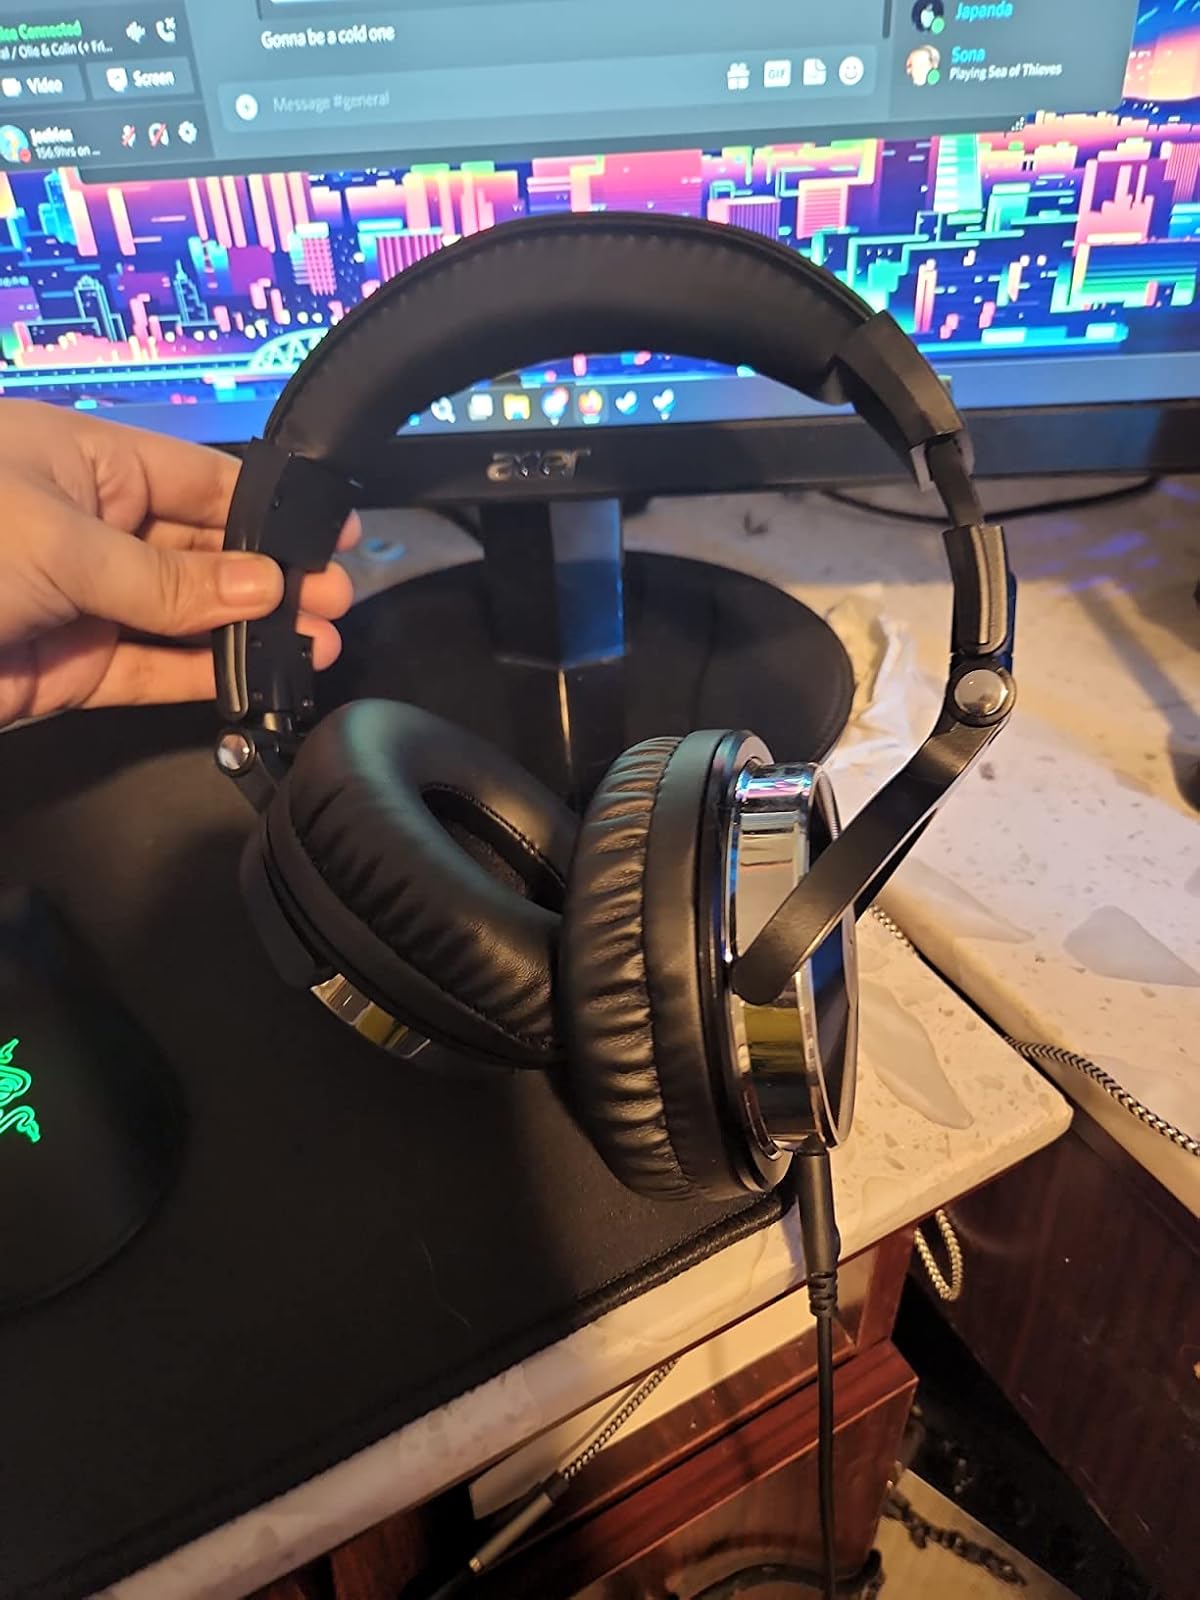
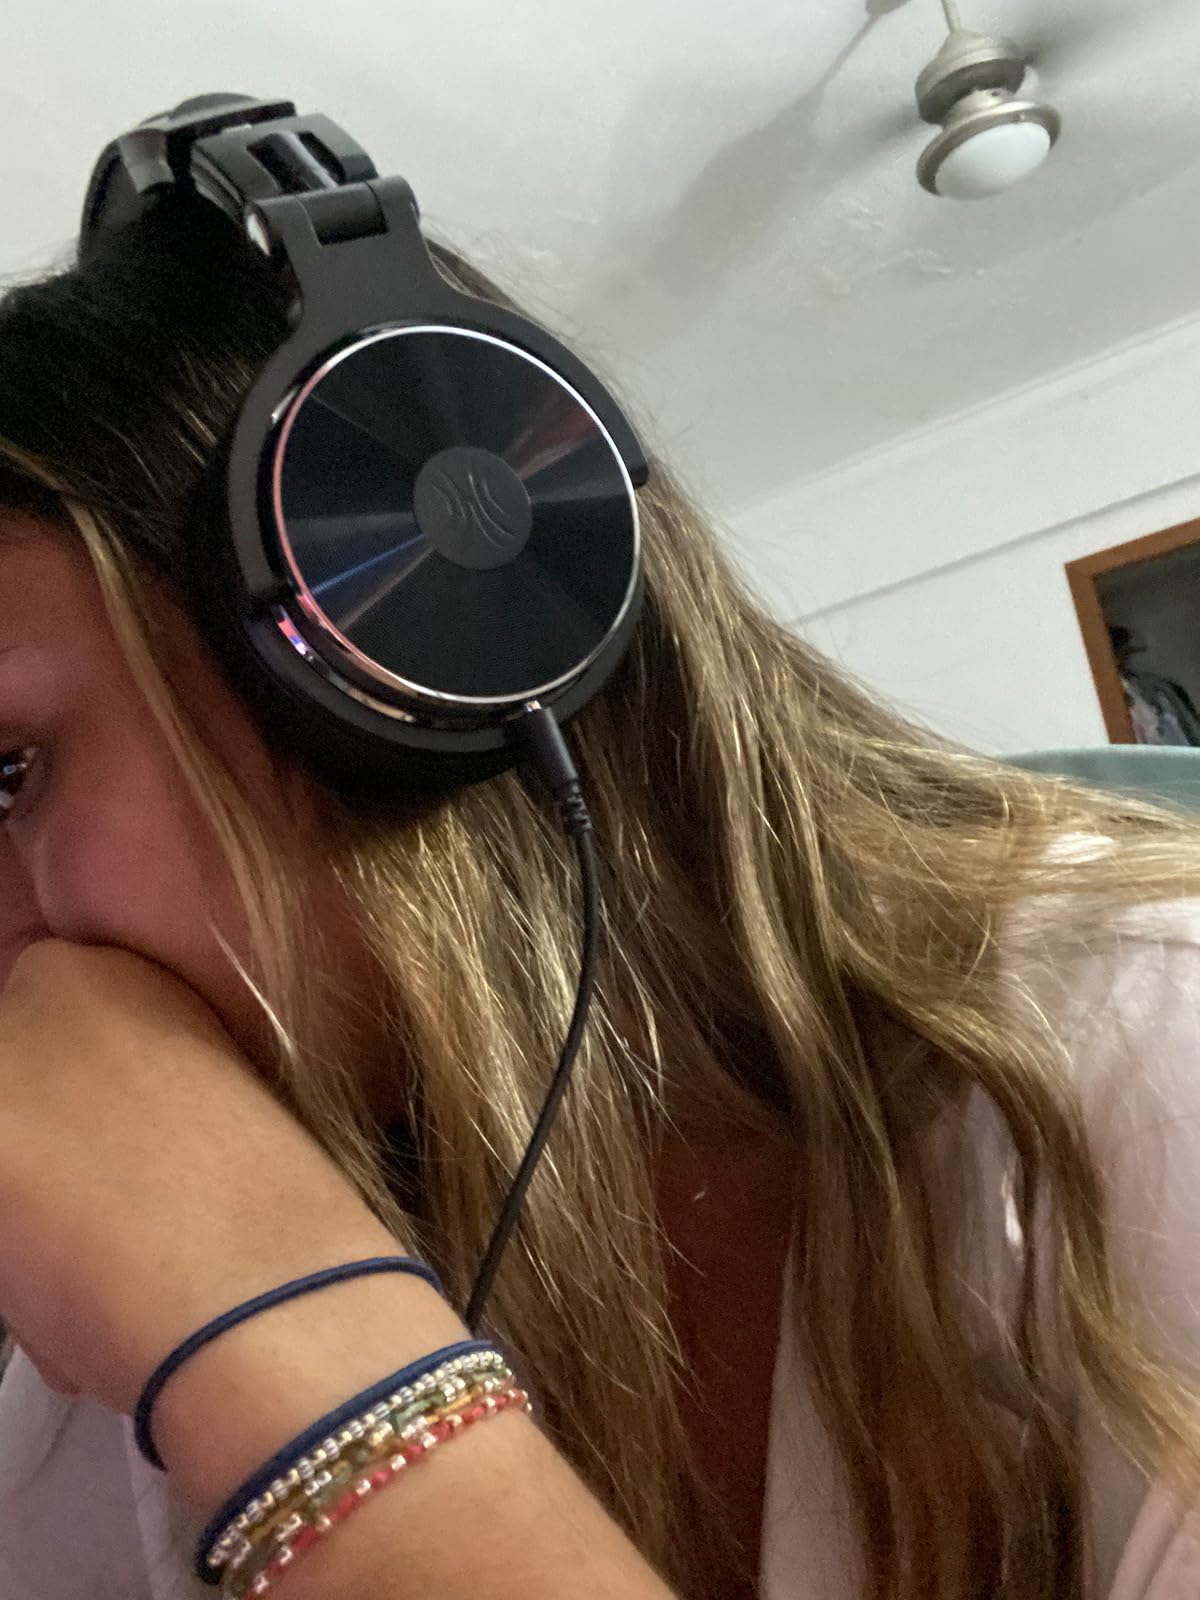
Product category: headphones
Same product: yes